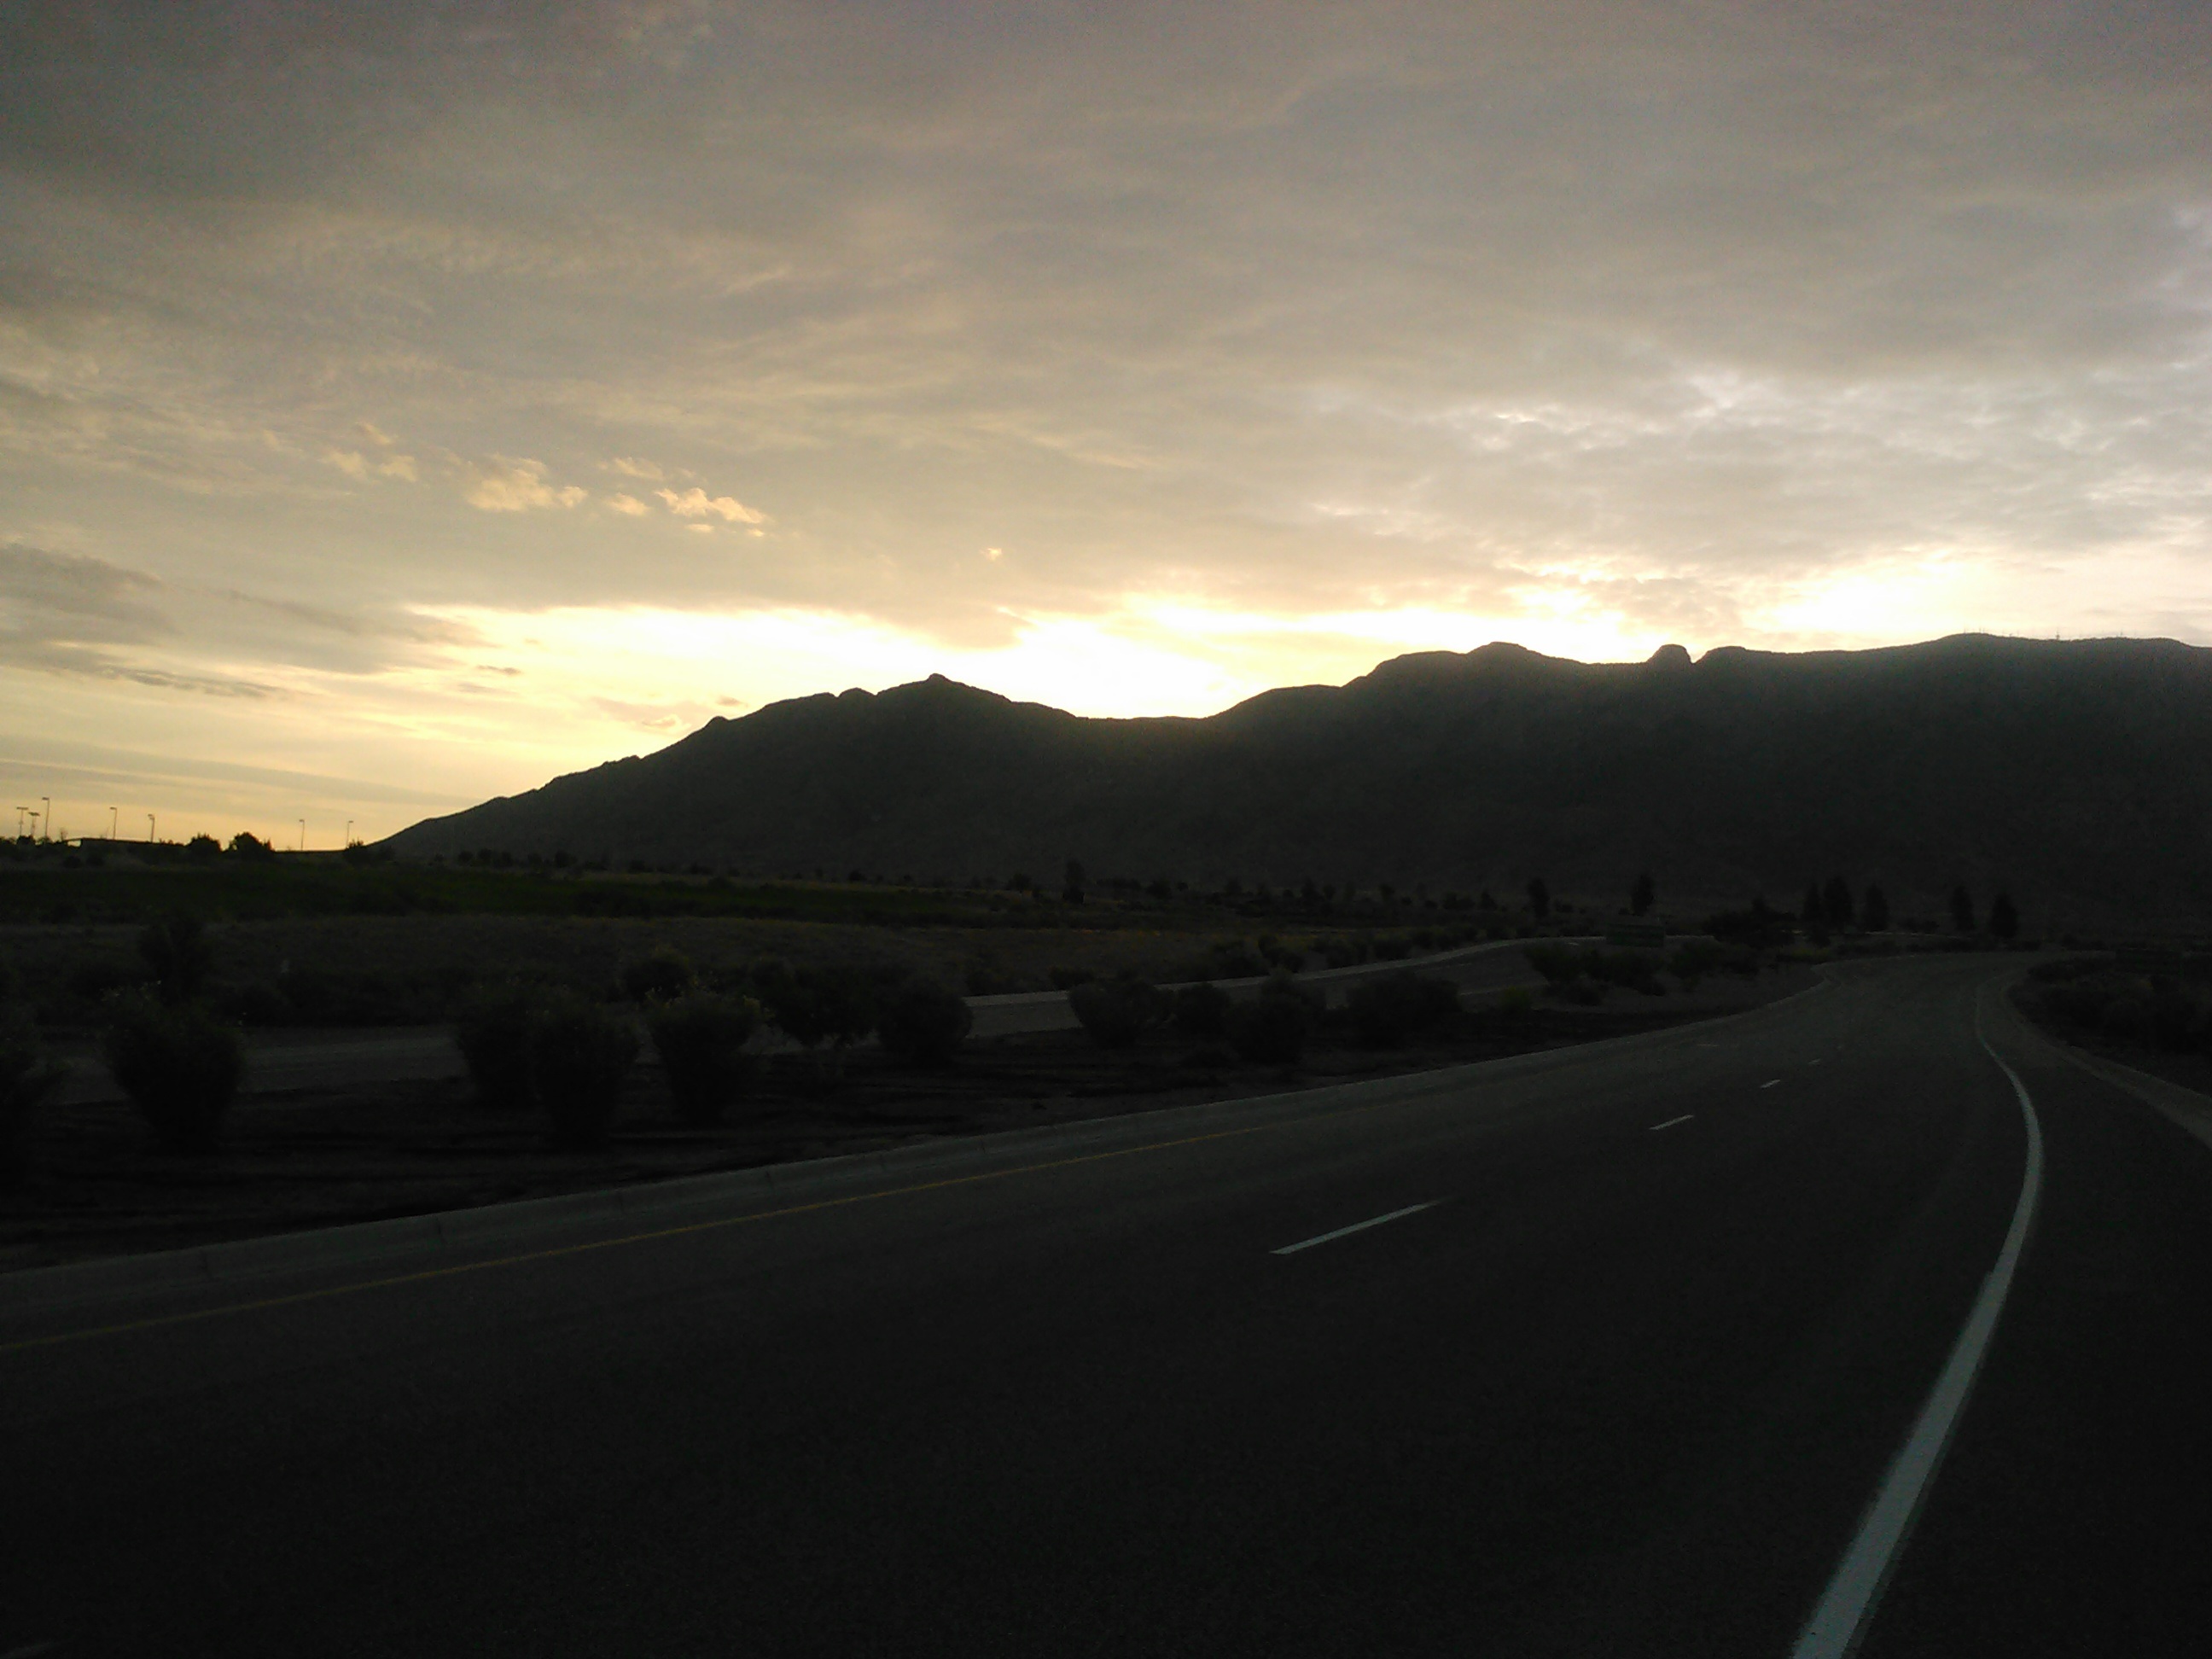
landscape, nature, outdoor, horizon, mountain, light, cloud, sky, sunrise, sunset, road, sunlight, morning, highway, driving, dawn, dusk, environment, evening, road trip, mountains, infrastructure, foothills, atmospheric phenomenon, sandia mountains